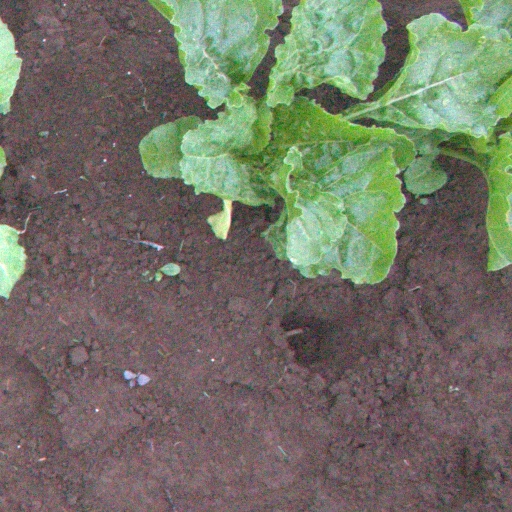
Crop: sugar beet